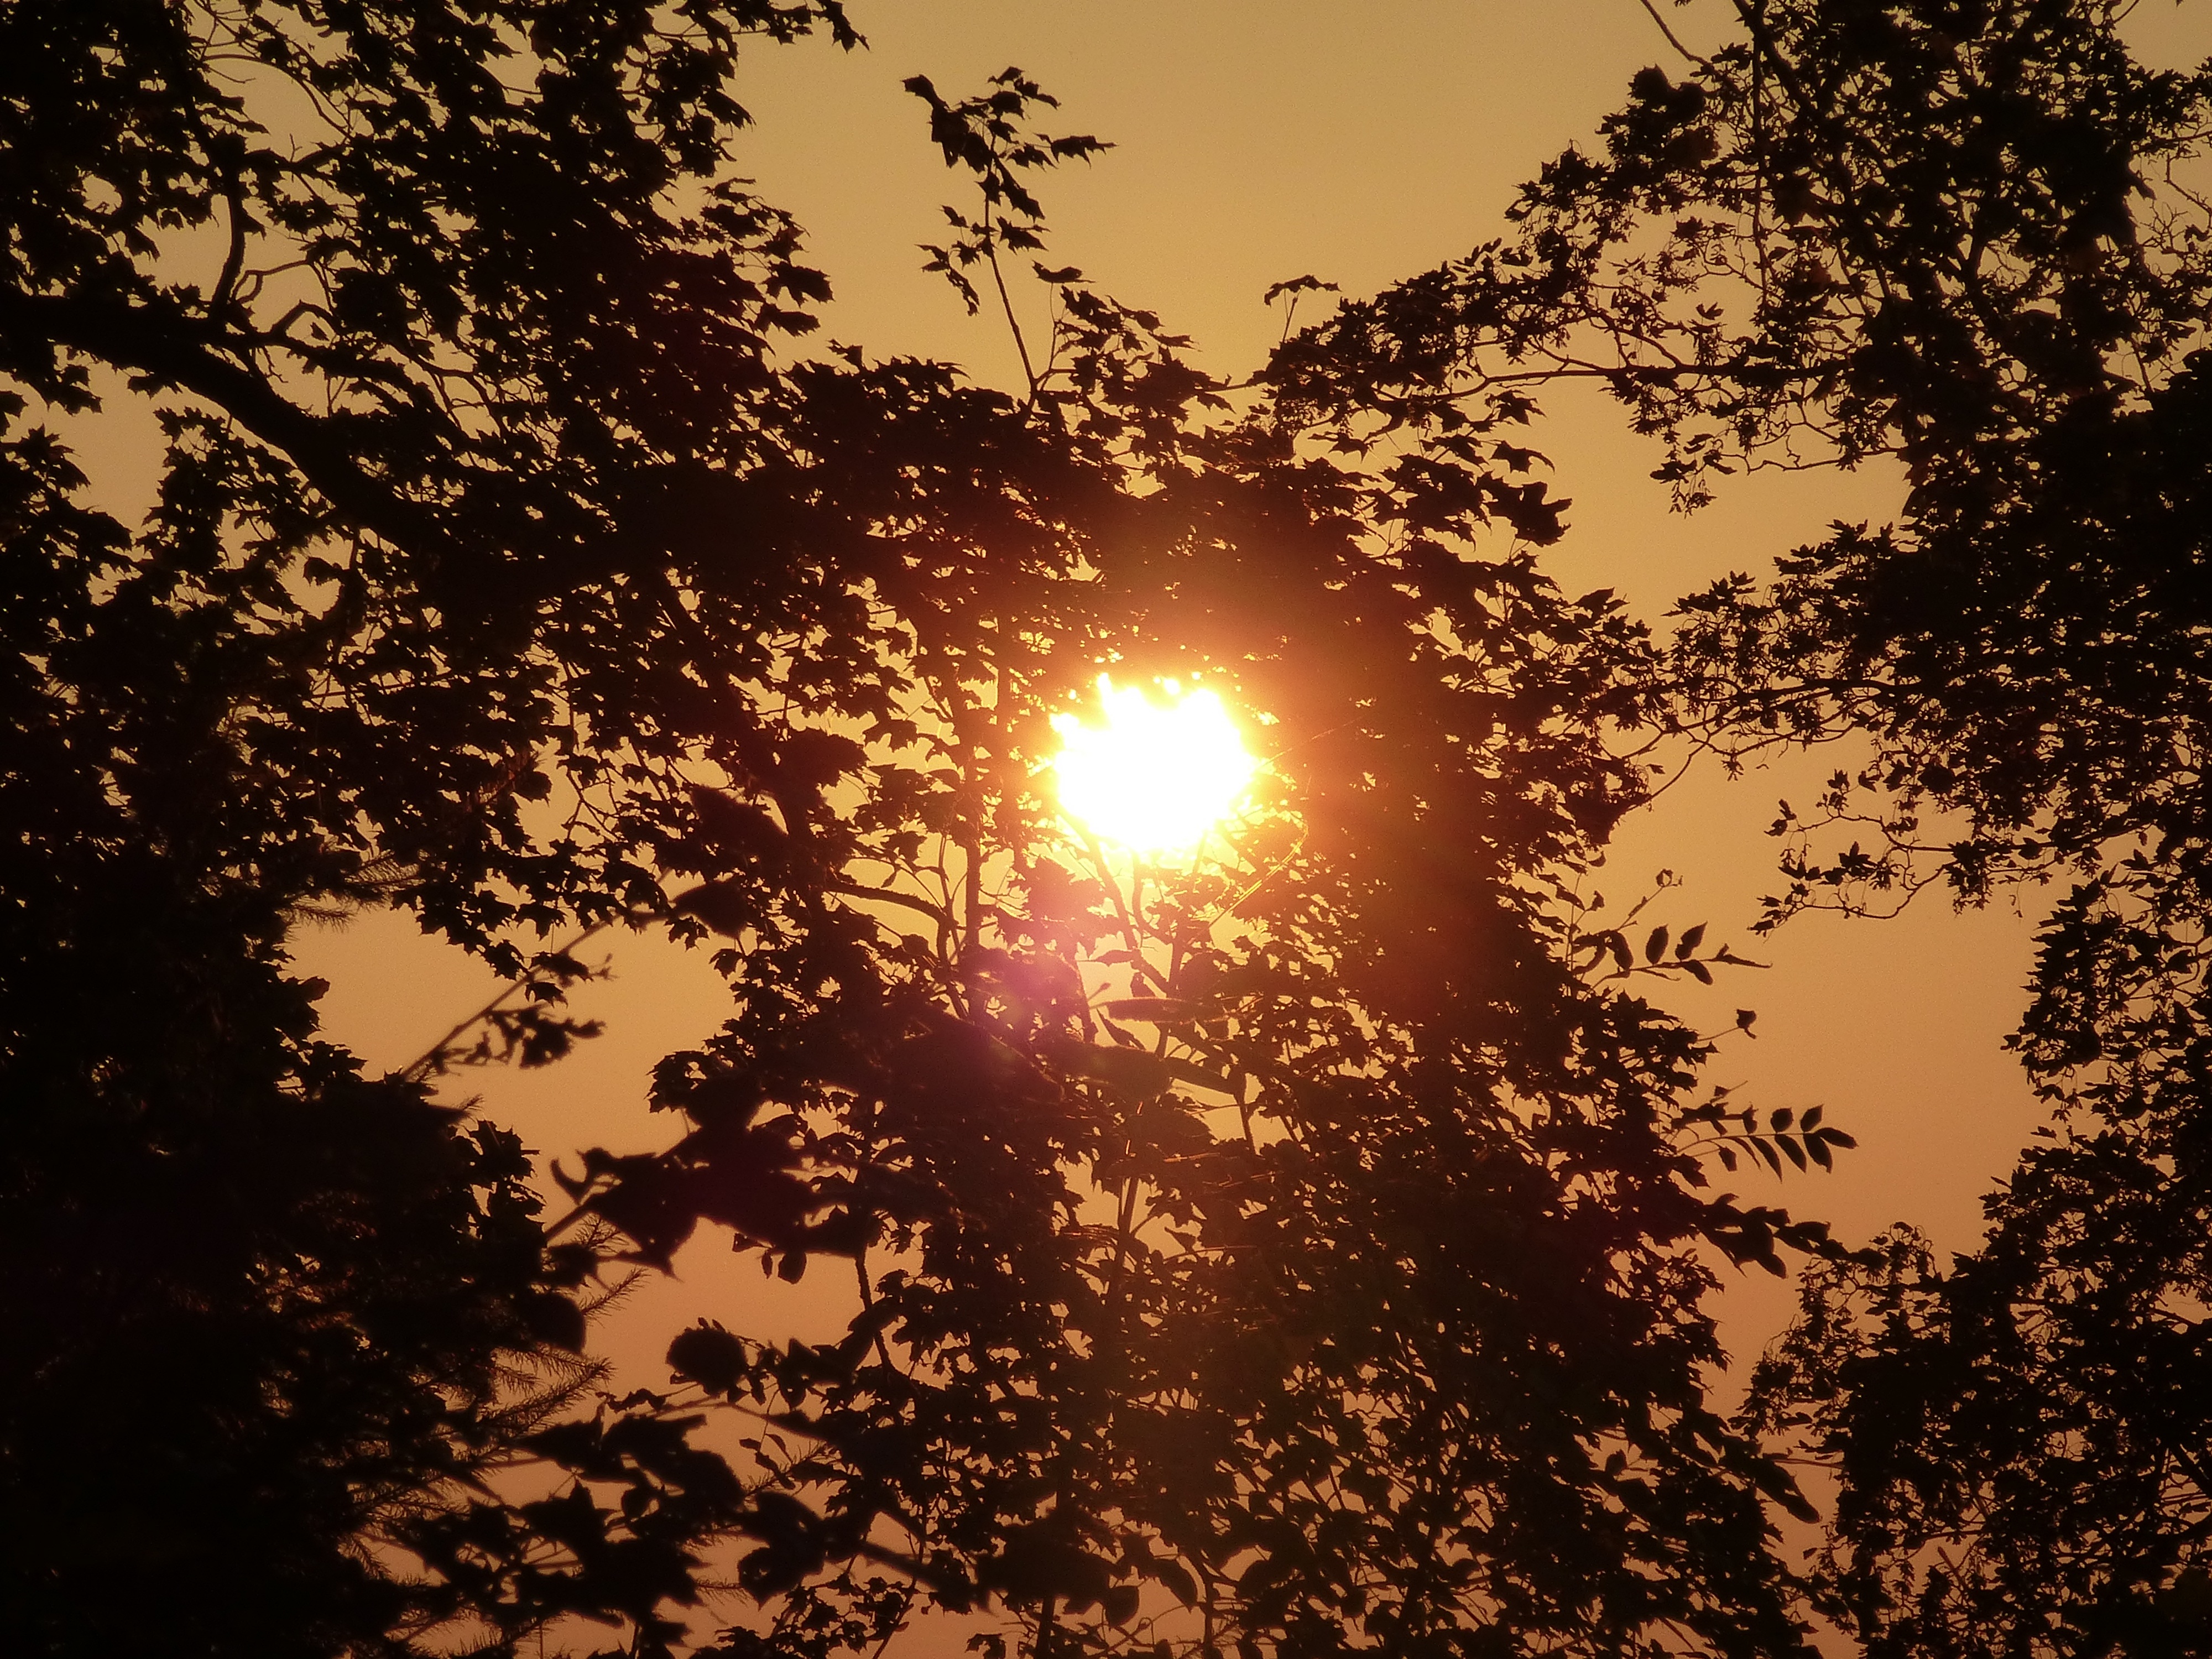
tree, nature, forest, branch, light, sky, sun, sunrise, sunset, sunlight, morning, flower, dawn, evening, orange, reflection, autumn, park, trees, evening sky, orange sky, astronomical object, orange sun, atmospheric phenomenon, woody plant